Double Take (2001 film)

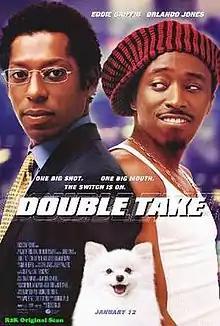
Theatrical release poster

Double Take is a 2001 American buddy action comedy film written and directed by George Gallo and starring Eddie Griffin and Orlando Jones. It is a remake of the 1957 British drama film "Across the Bridge", which was in turn based on the short story by Graham Greene. The supporting cast includes Edward Herrmann, Gary Grubbs, Garcelle Beauvais, and Daniel Roebuck.